Gomotartsi Knoll

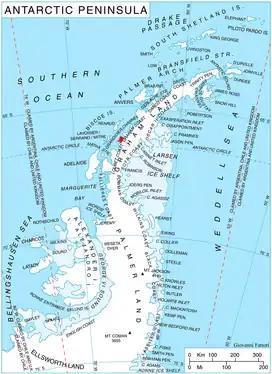
Location of Stresher Peninsula on Graham Land, Antarctic Peninsula.

Gomotartsi Knoll (‘Gomotarska Mogila’ \go-mo-'tar-ska mo-'gi-la\) is the rocky, mostly ice-covered peak of elevation 942 m in the south part of Widmark Ice Piedmont on Stresher Peninsula, Loubet Coast in Graham Land, Antarctica. It is named after the settlement of Gomotartsi in Northwestern Bulgaria.